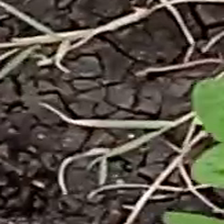
Weed species: Harali_(Cynodon_dactylon)